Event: Nepal Earthquake
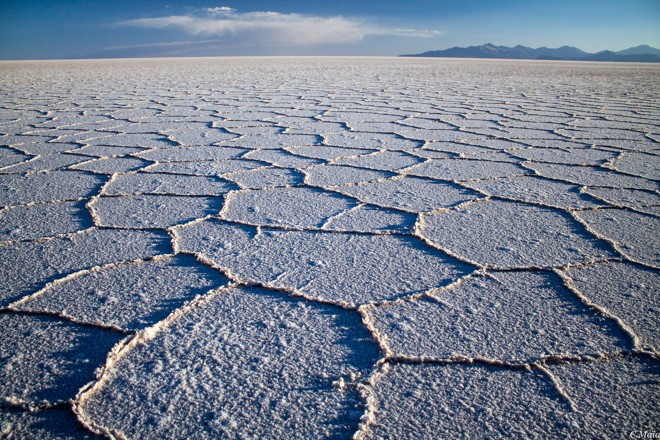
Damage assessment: no_damage